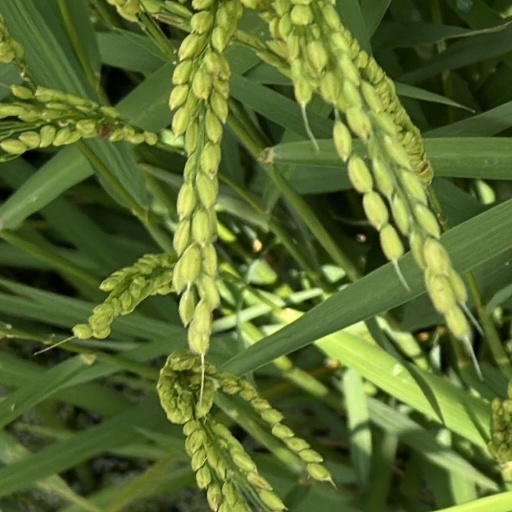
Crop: rice